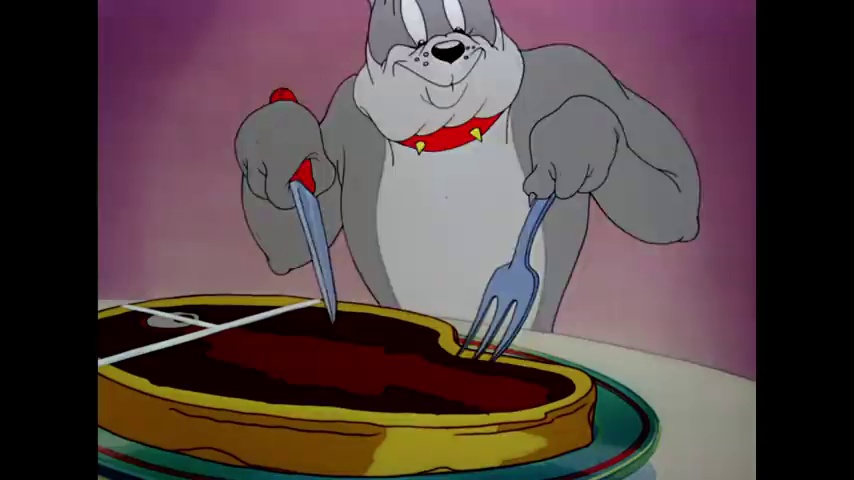
Portrait style: Cartoon Portrait